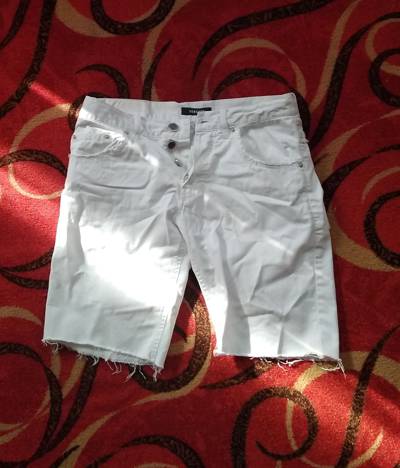
Waste category: clothes